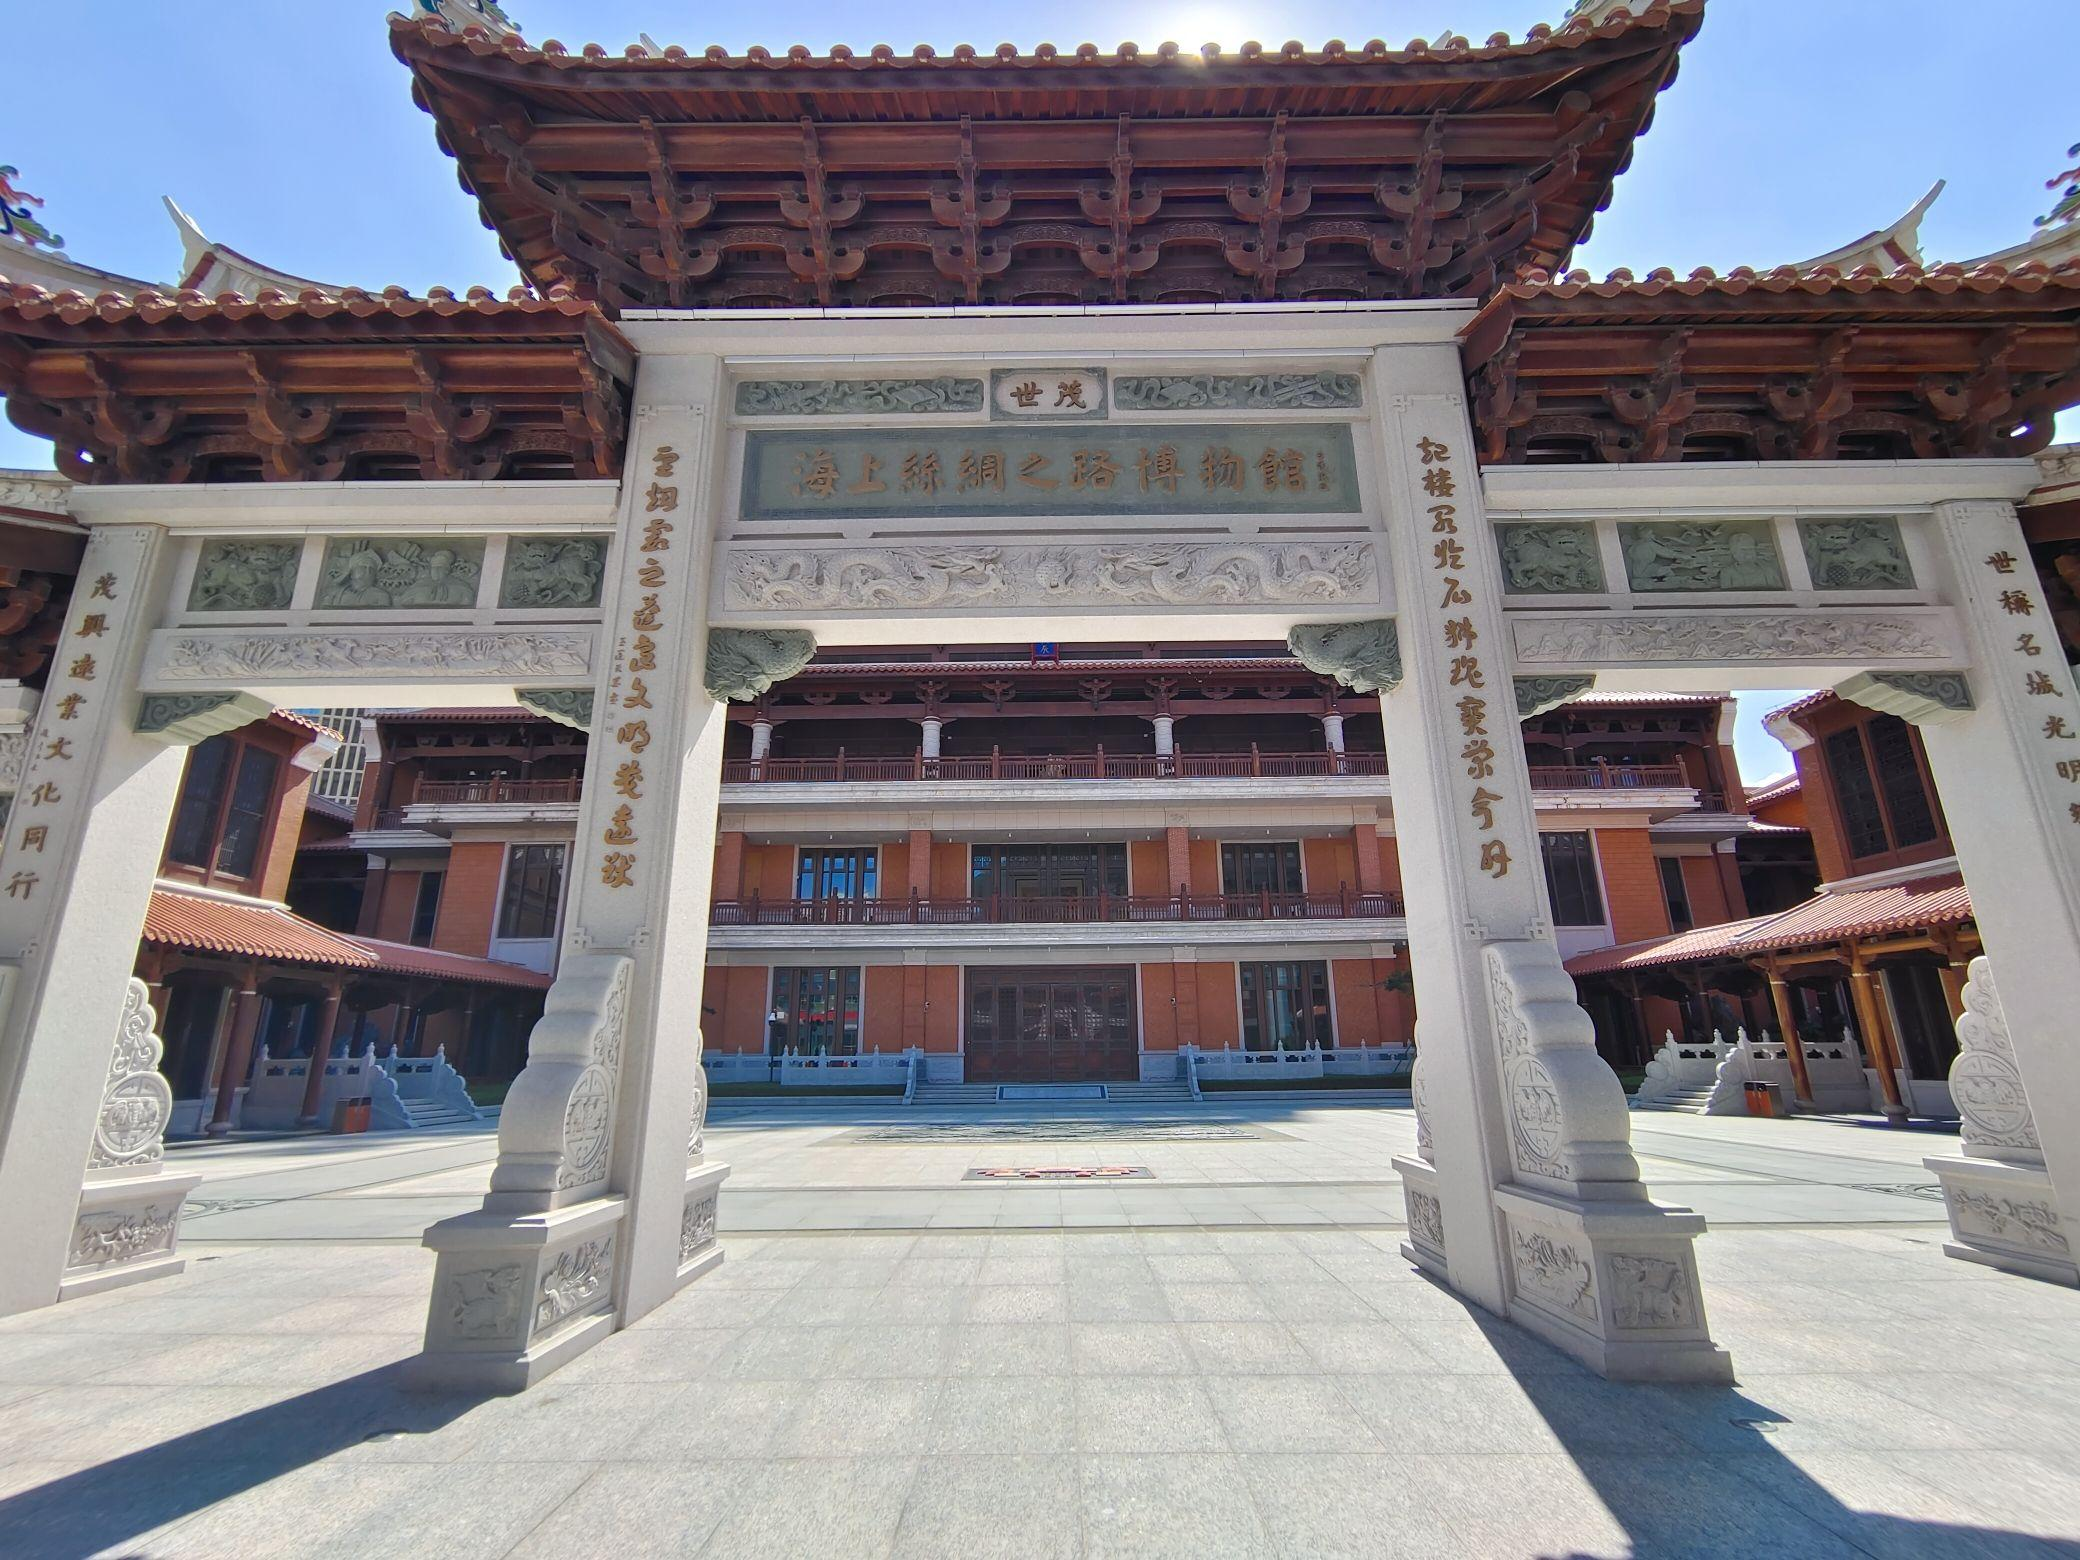
地标名称：福建省世茂海上丝绸之路博物馆
所在城市：泉州市·石狮市